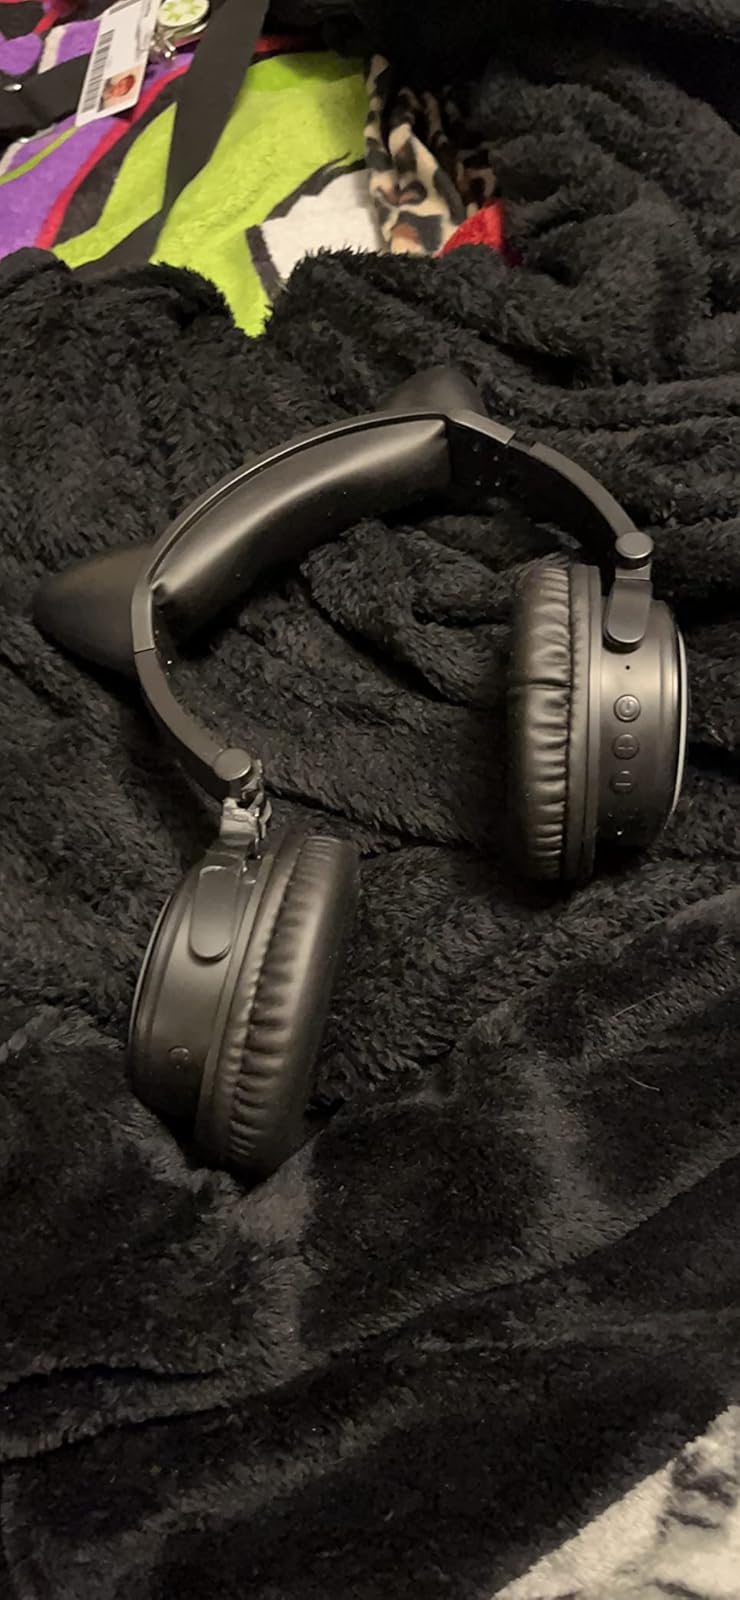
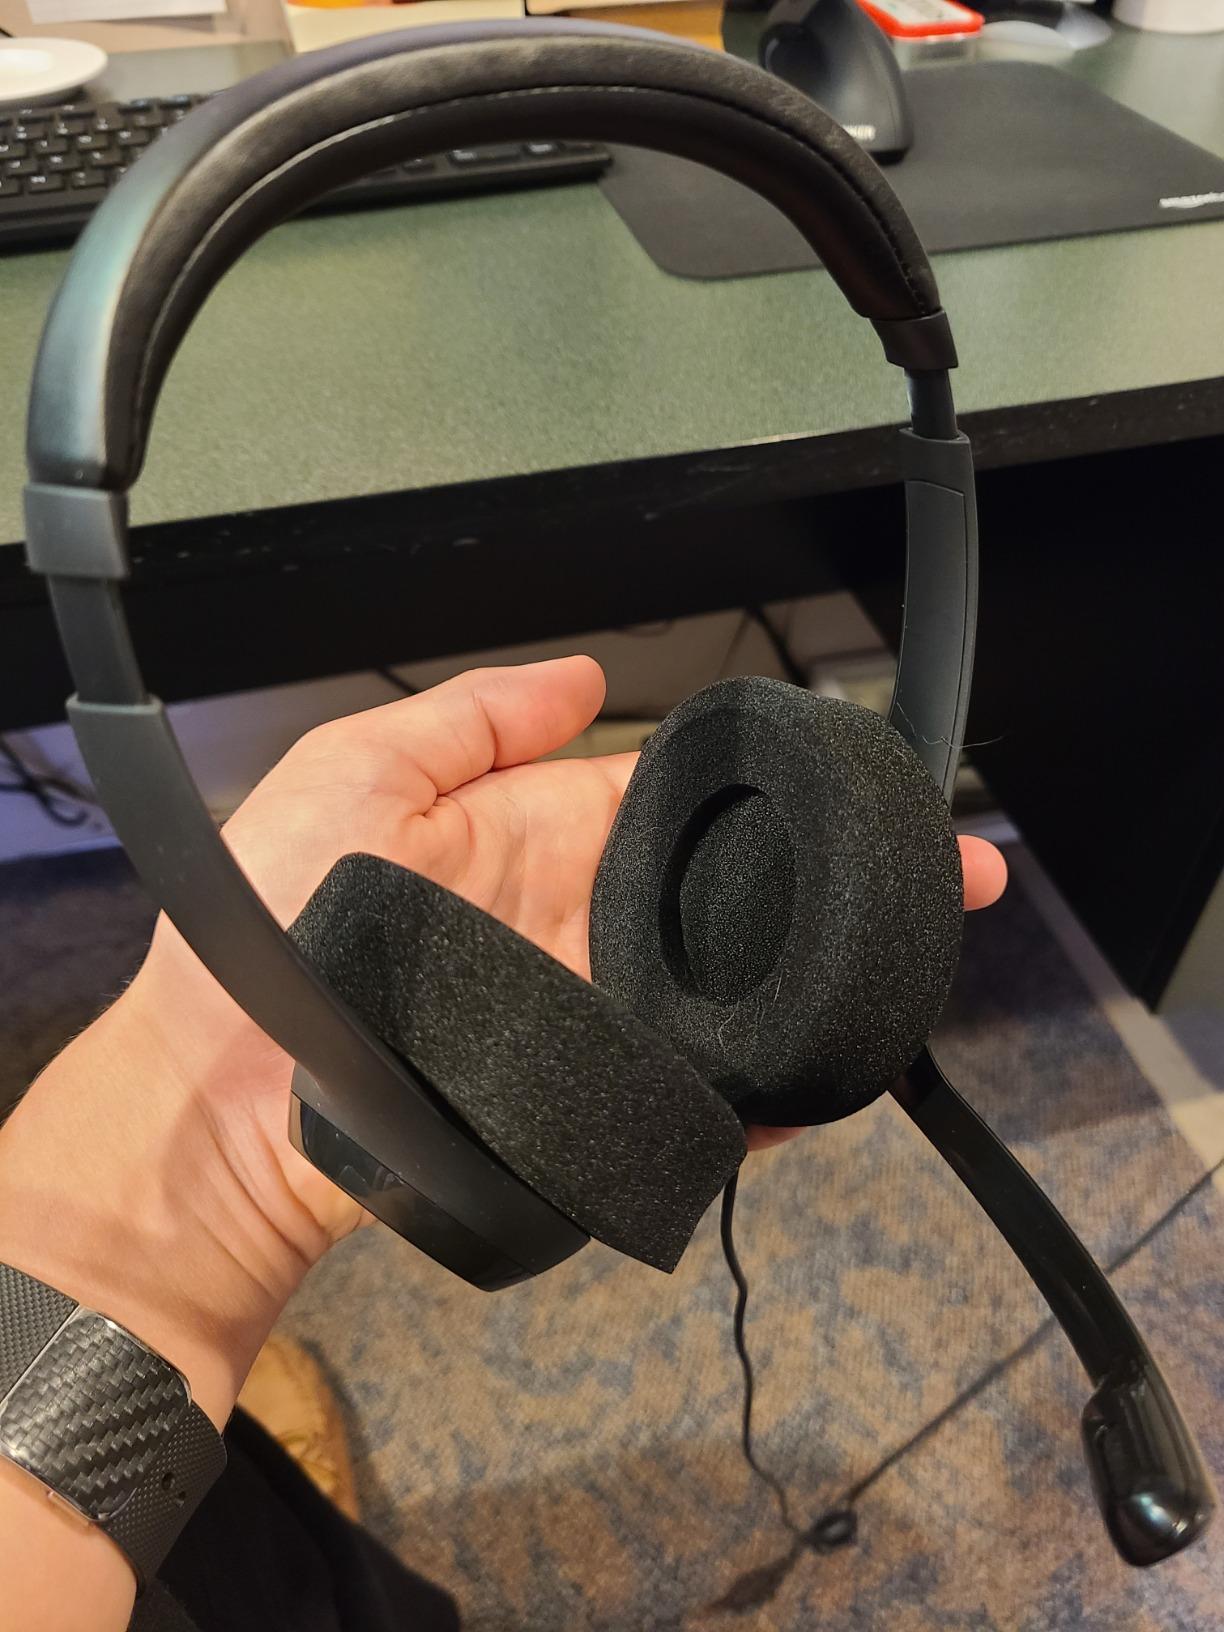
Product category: headphones
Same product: no